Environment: lab
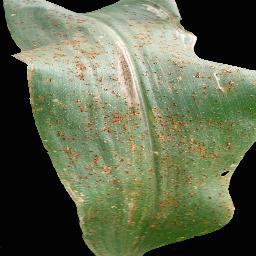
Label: common_rust